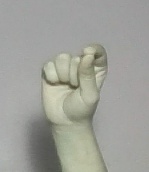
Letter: fa